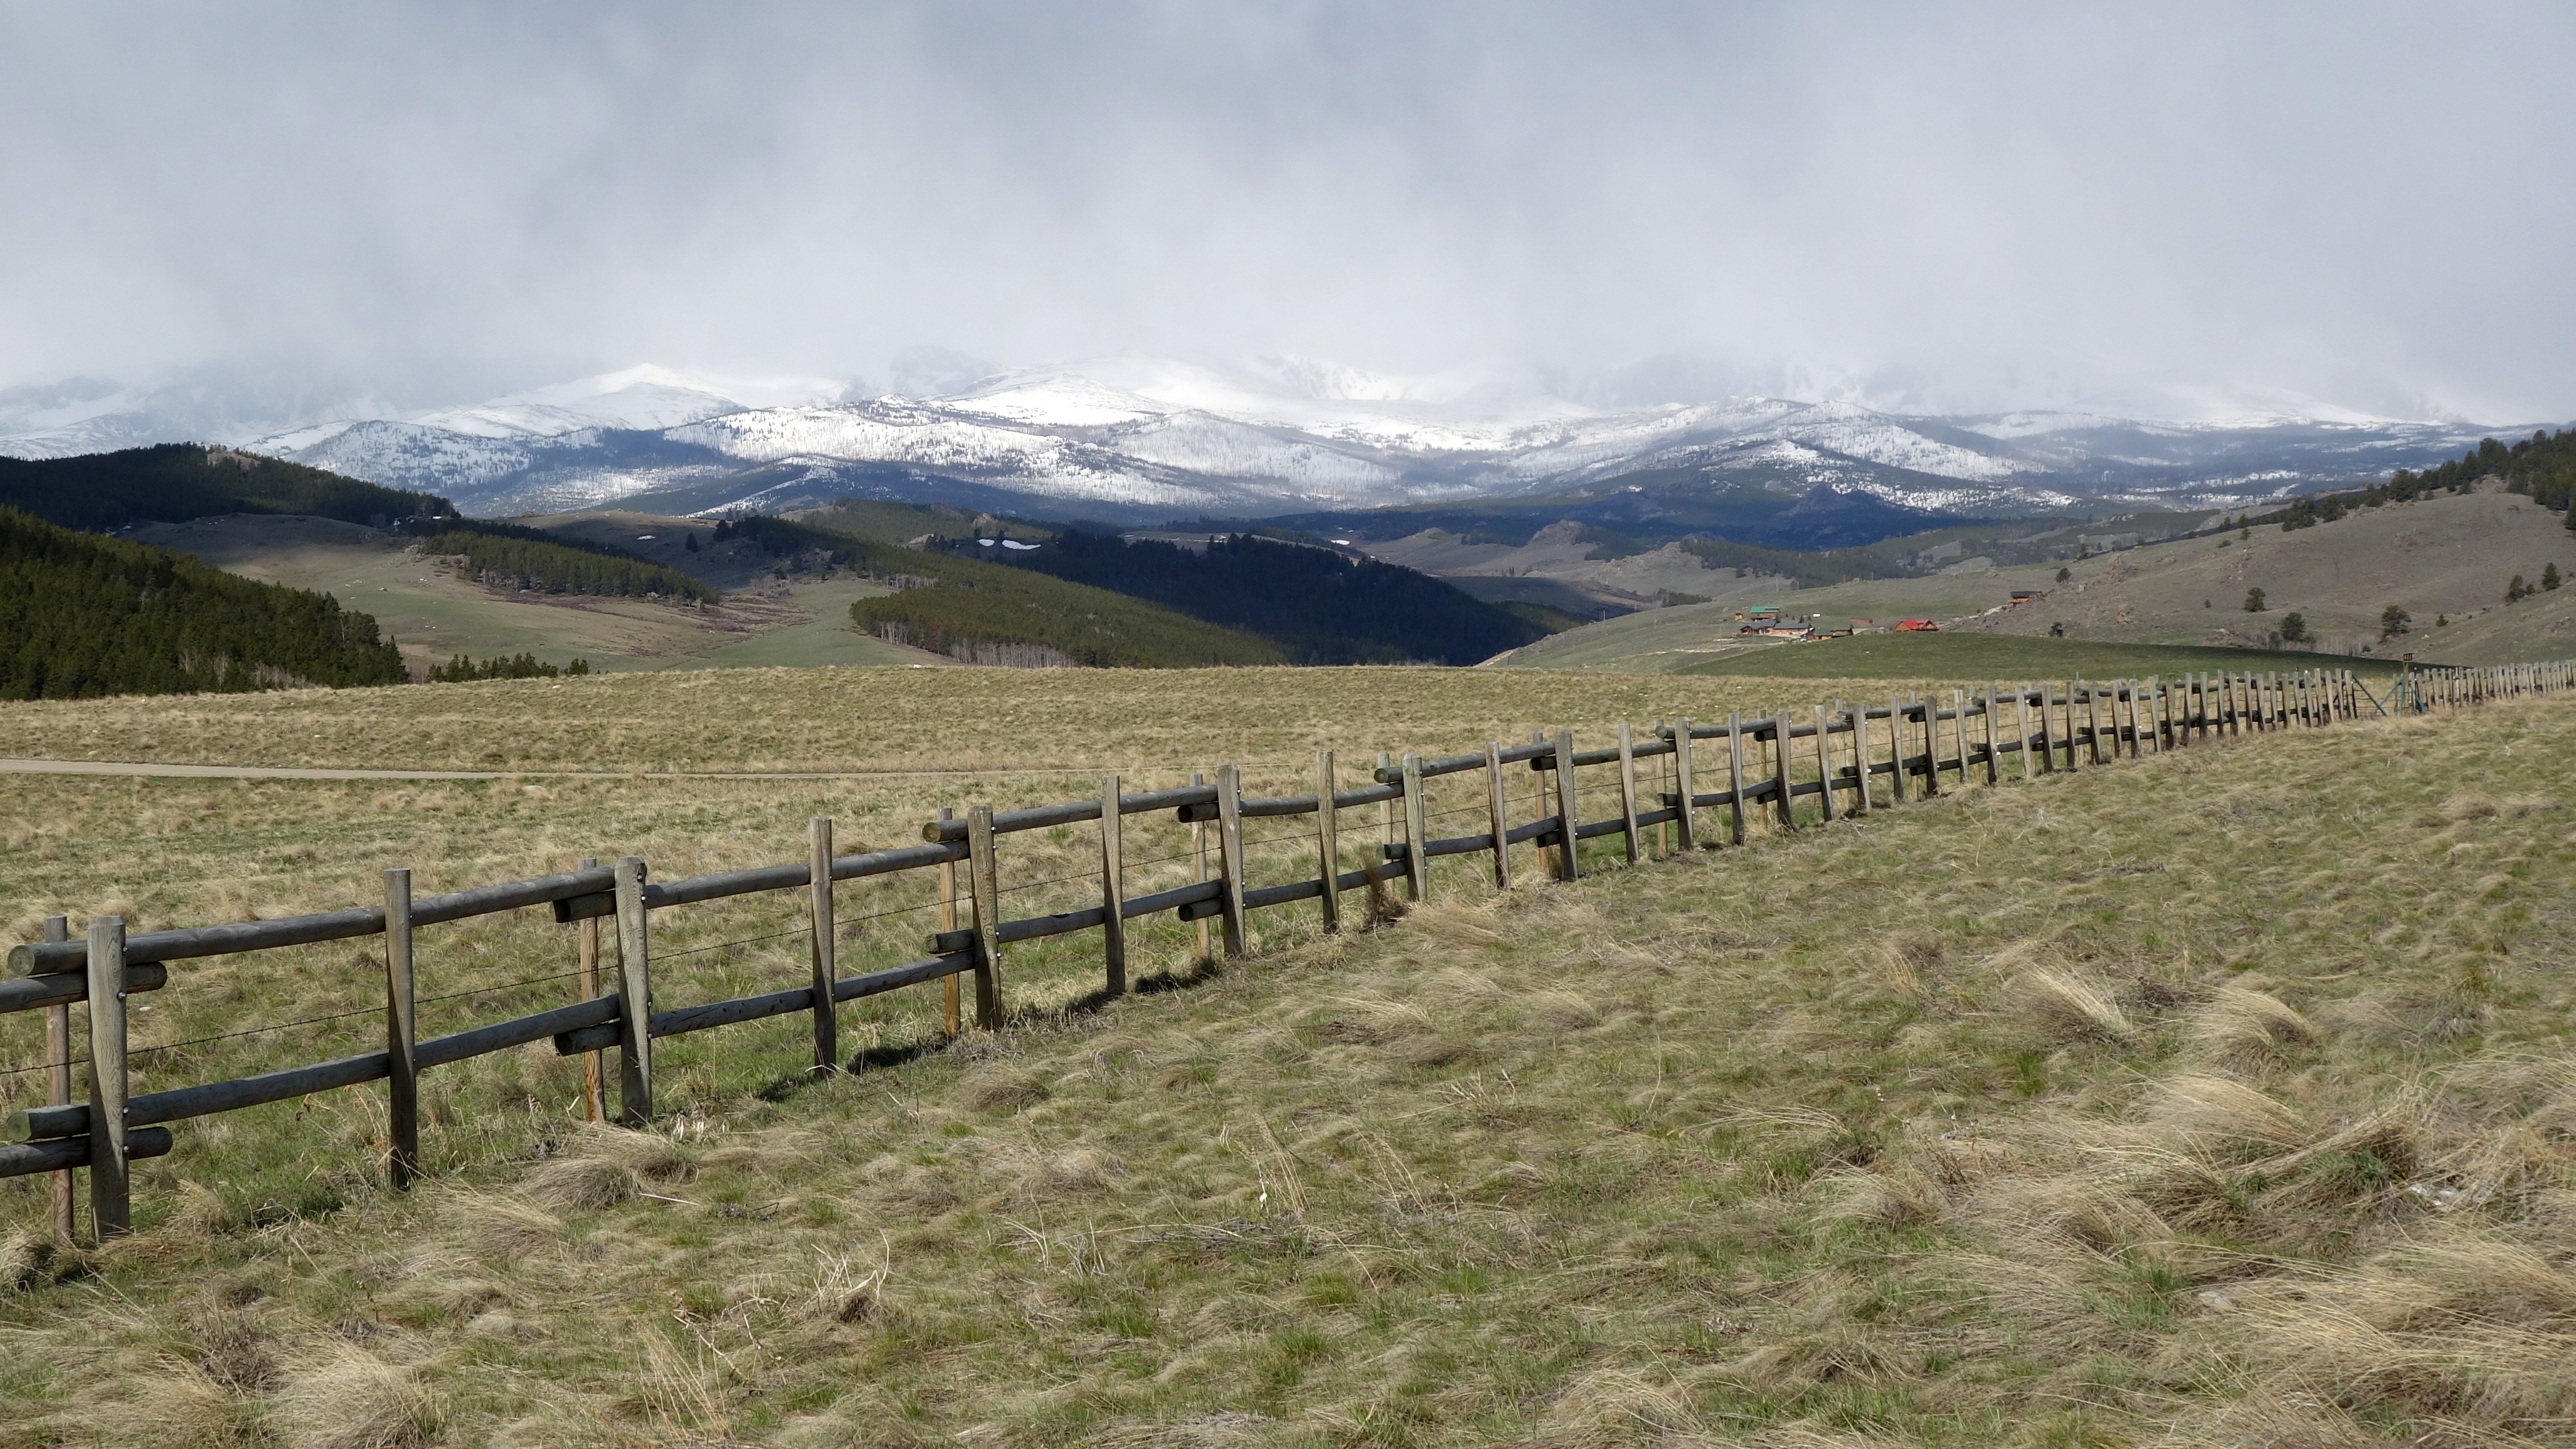
landscape, nature, mountain, fence, field, farm, meadow, hill, view, valley, mountain range, pasture, ranch, america, fencing, agriculture, highland, ridge, mountains, grassland, plateau, fell, rural area, landform, mountainous landforms